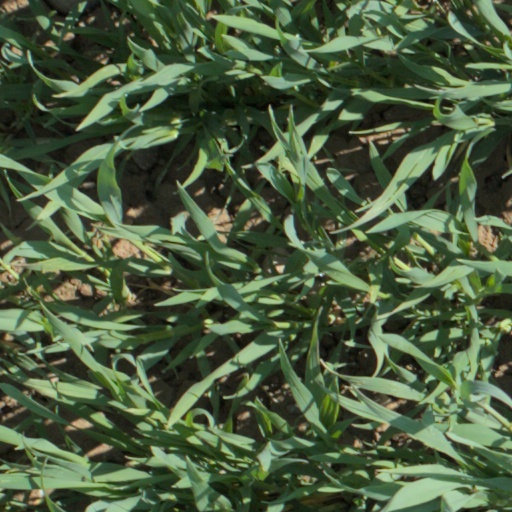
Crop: wheat